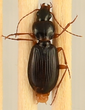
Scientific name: Synuchus impunctatus
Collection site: Bartlett Experimental Forest NEON (BART), plot BART_081